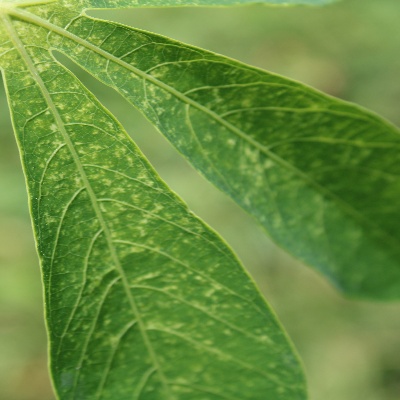
Crop: Cassava
Condition: green mite